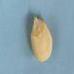
Maize quality: Good